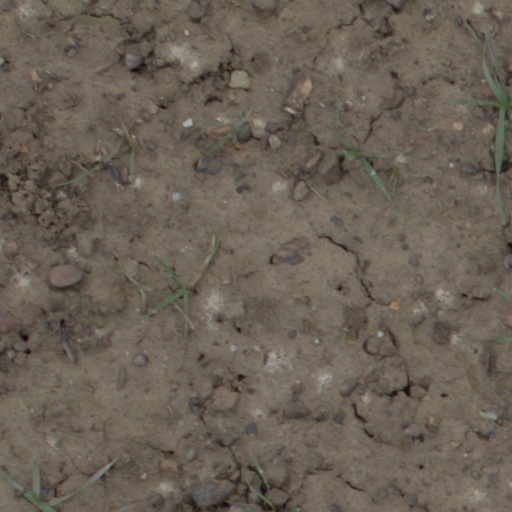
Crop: wheat